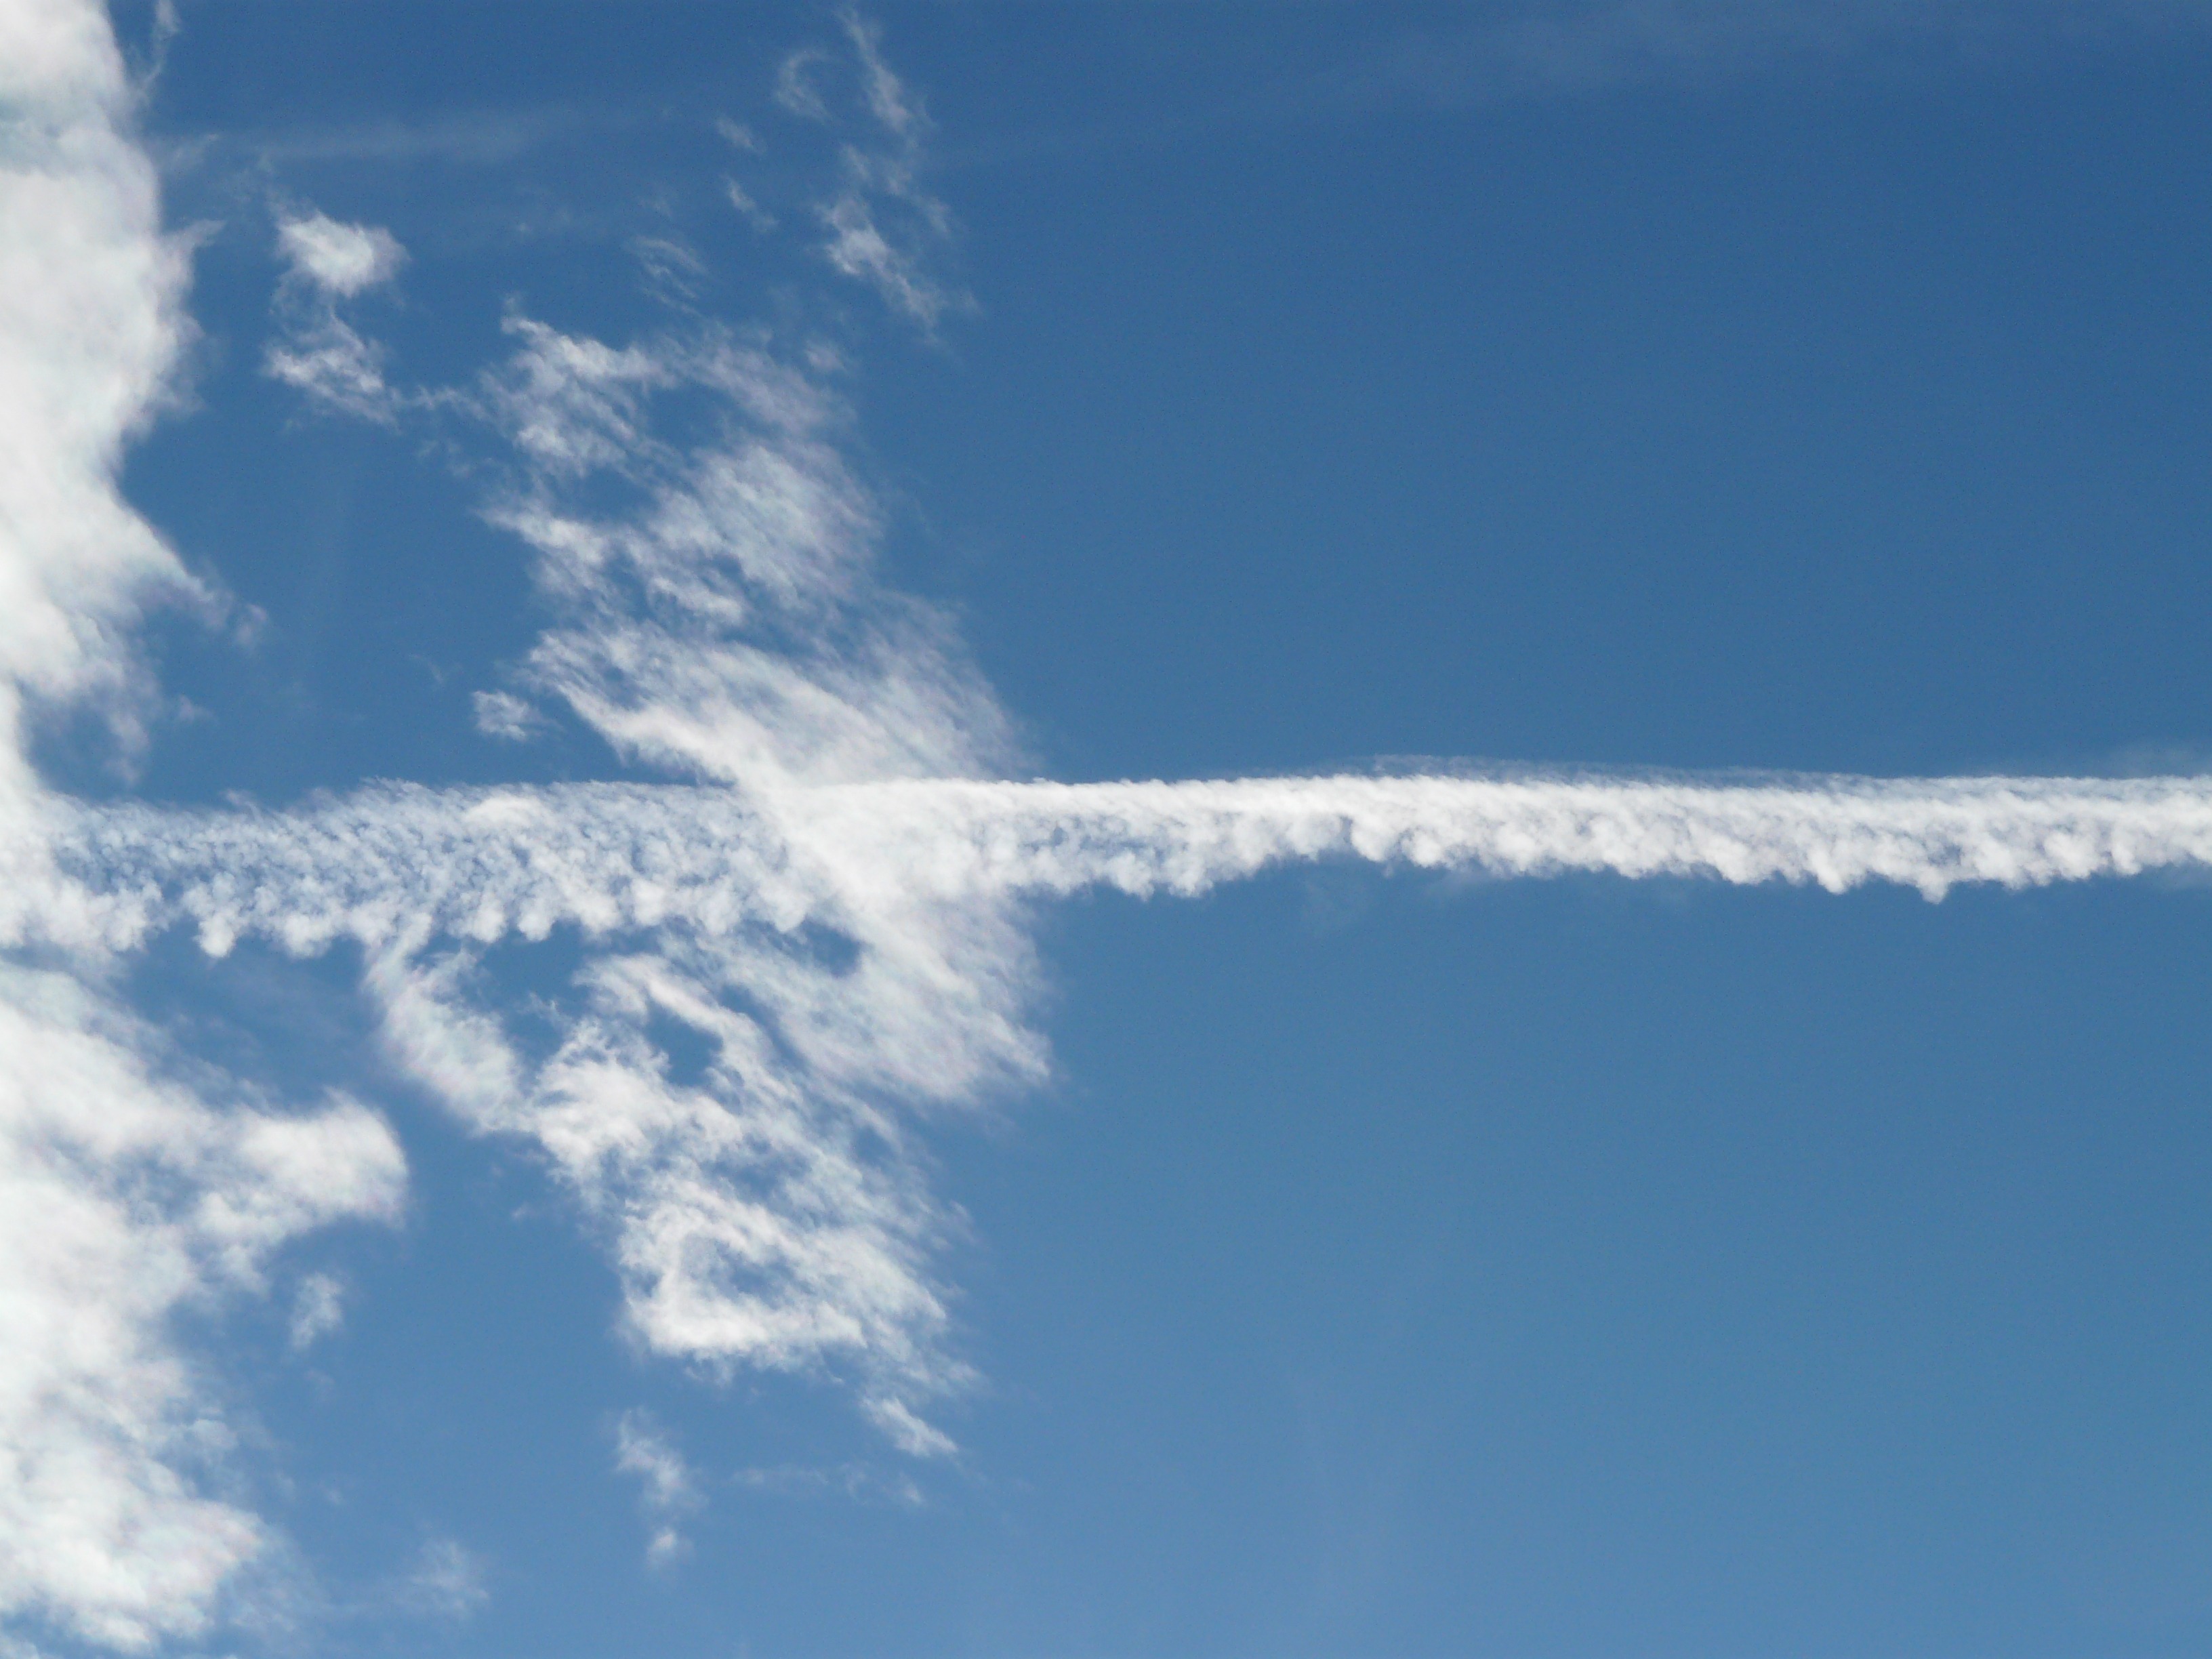
horizon, cloud, sky, sunlight, air, wind, atmosphere, fly, travel, aircraft, cumulus, blue, clouds, contrail, freezing, meteorological phenomenon, atmosphere of earth